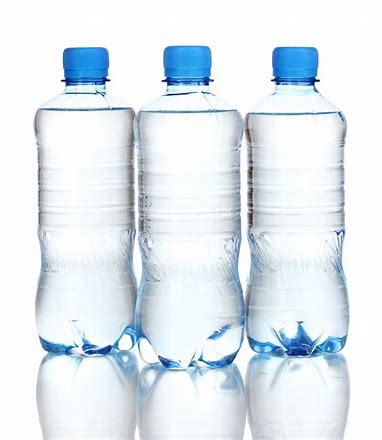
Label: plastic